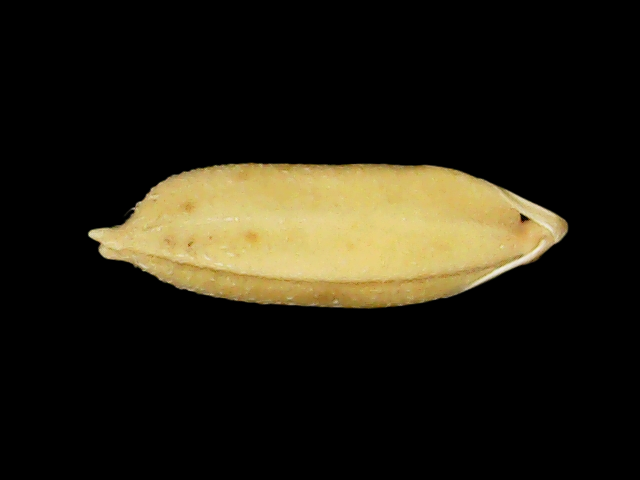
Rice variety: Binadhan24